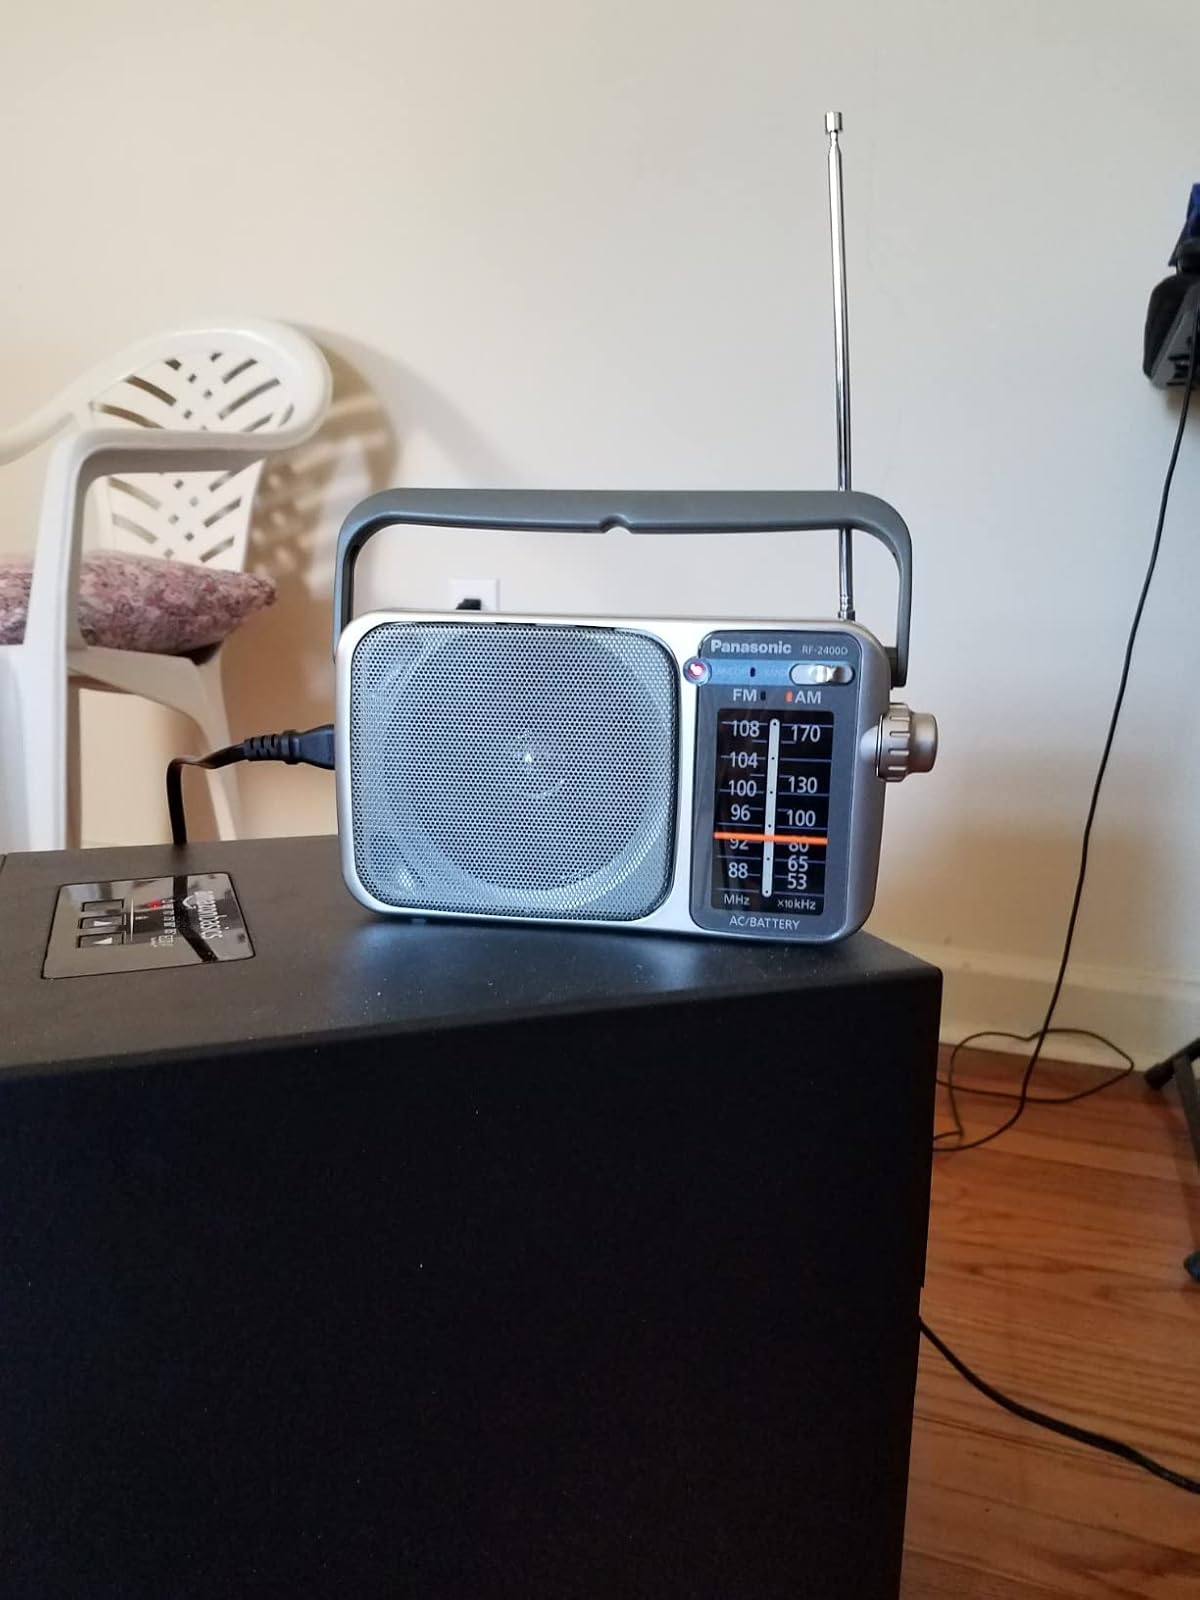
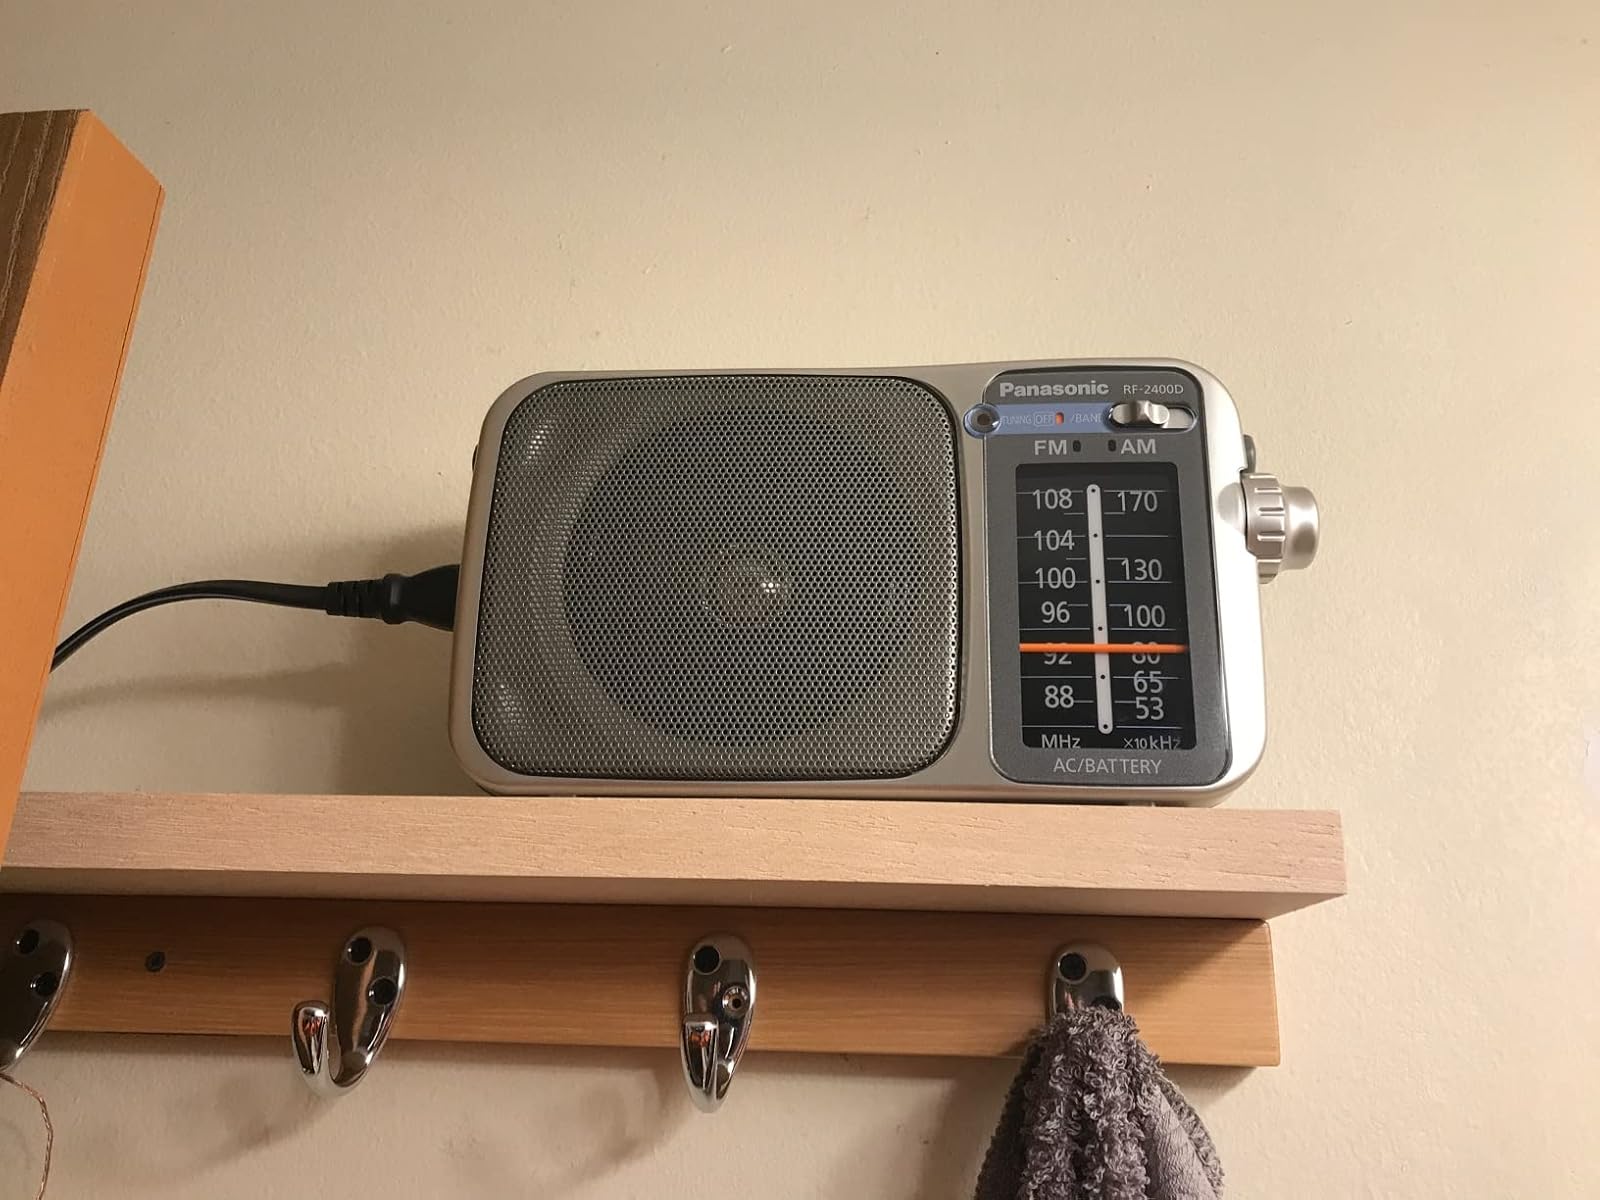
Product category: radio
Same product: yes